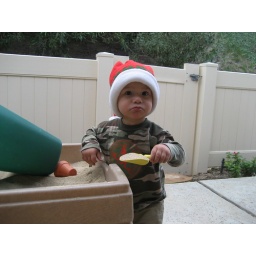
Kane playing in his sandbox at Grama &amp;amp; Grampa's house with his Christmas hat on.